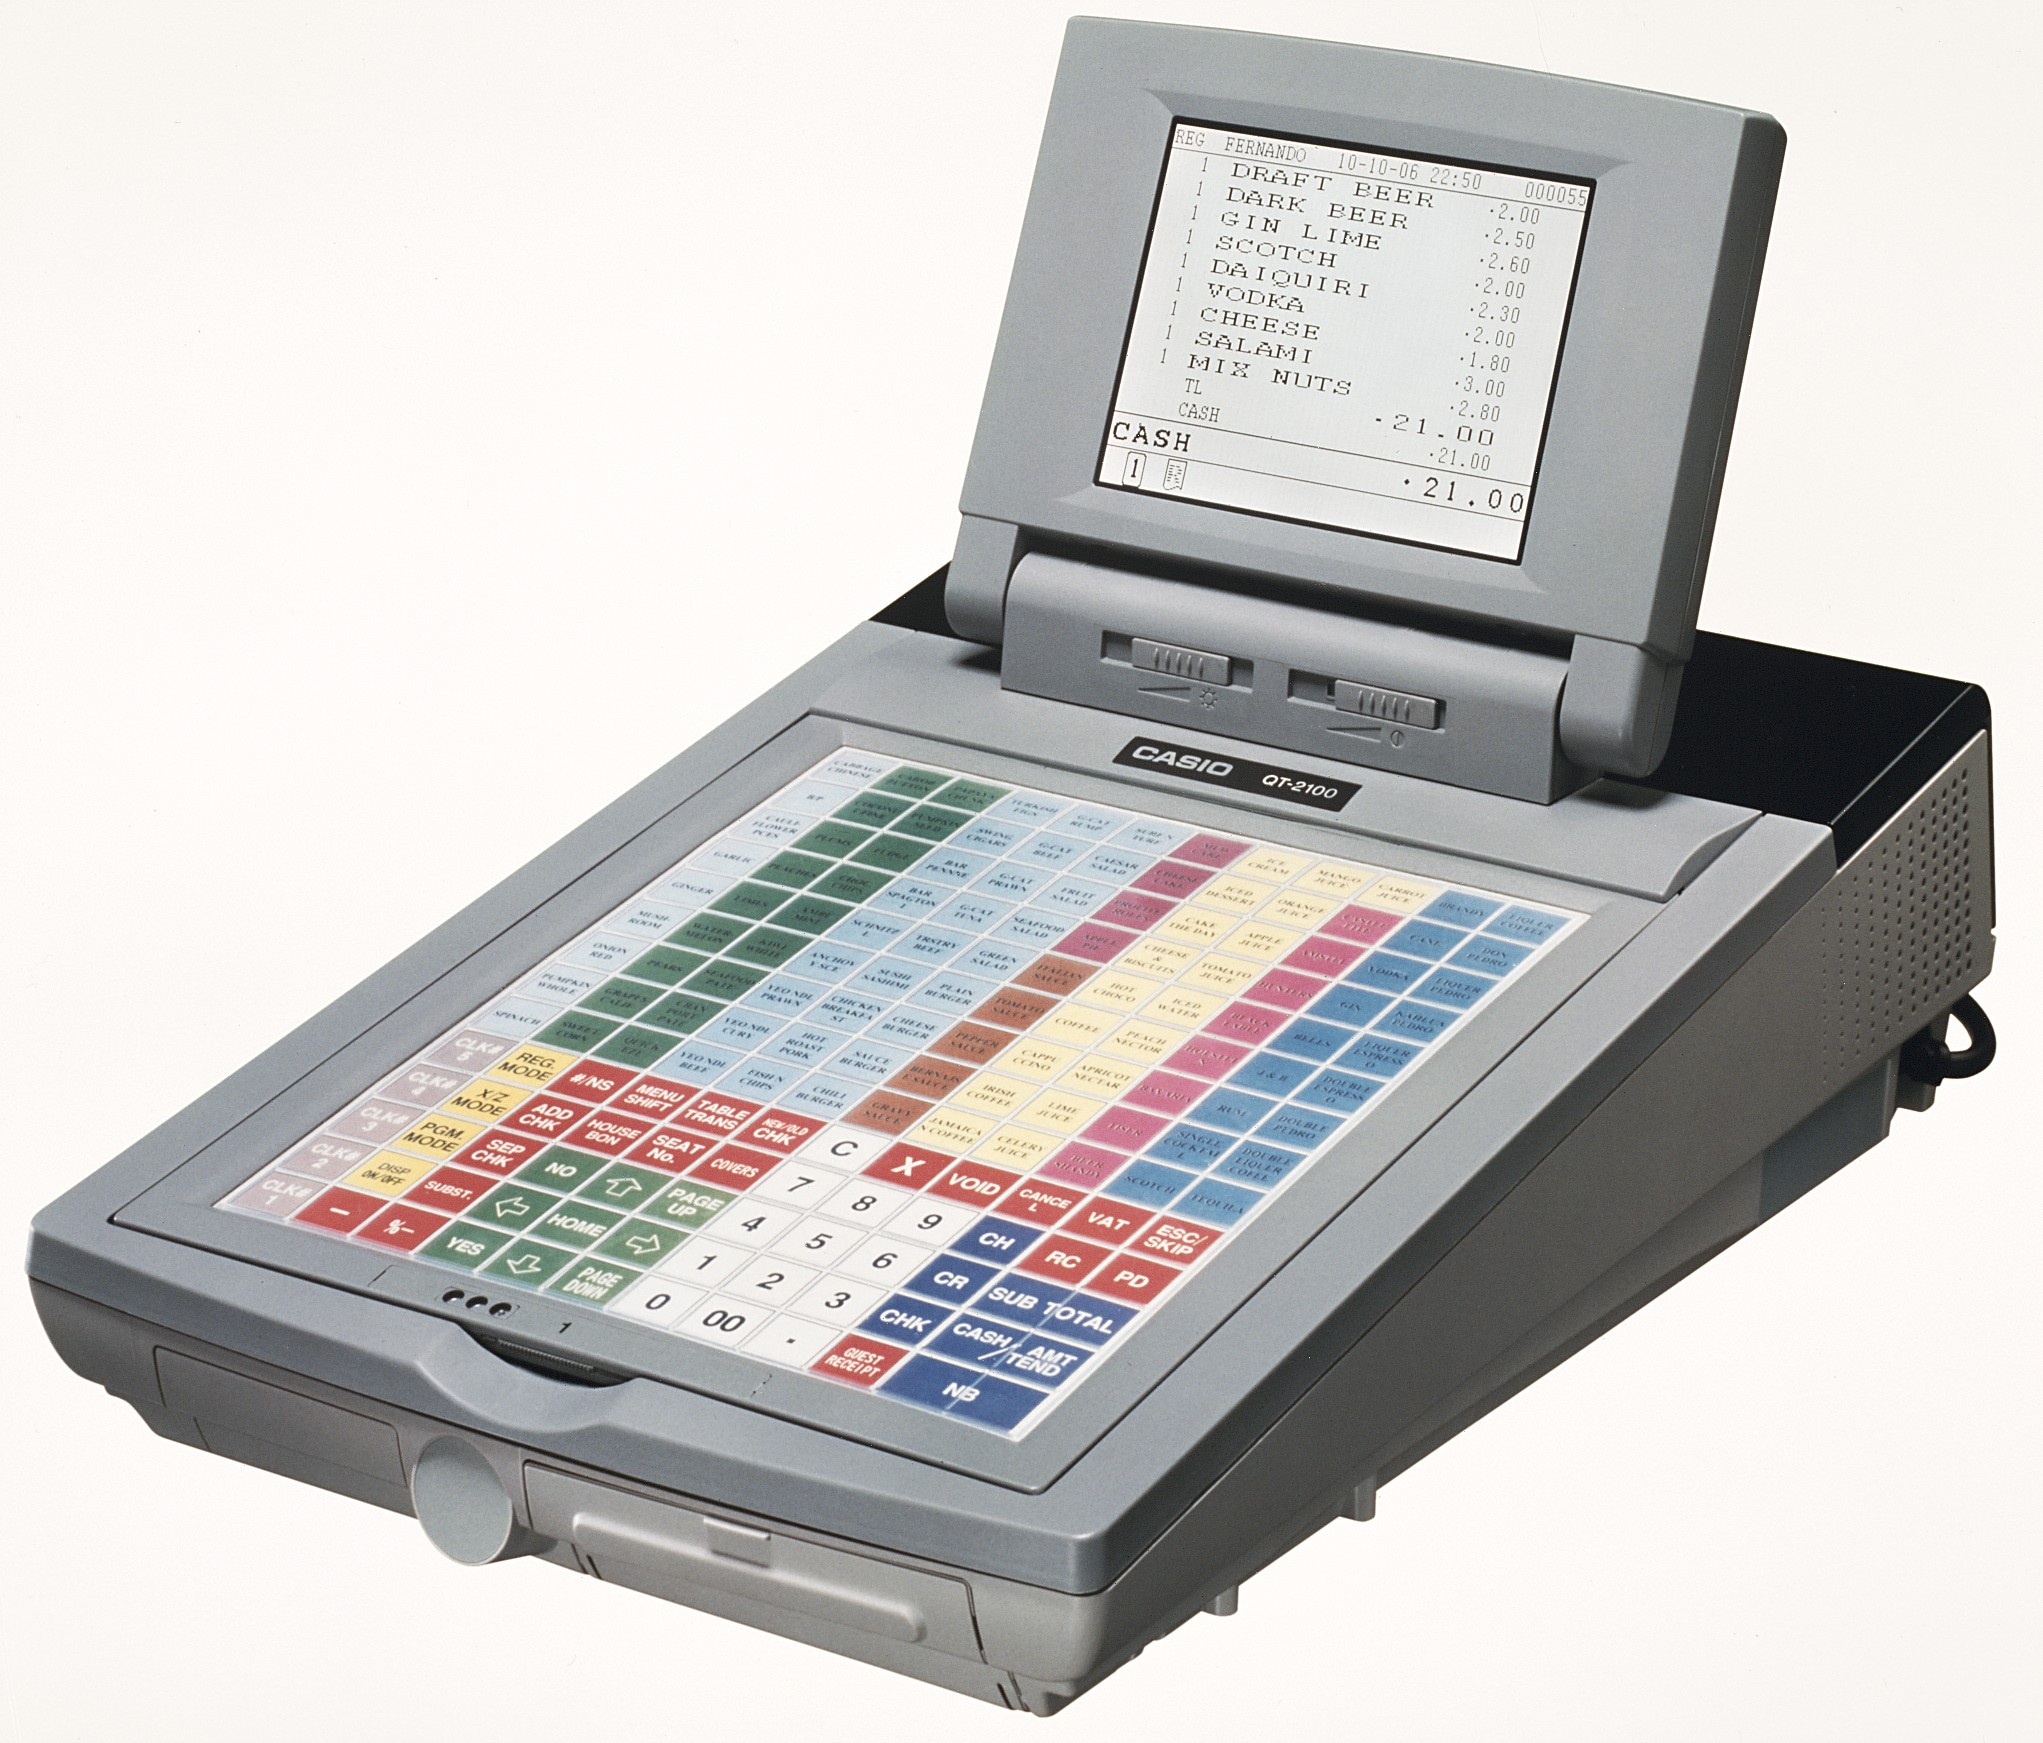
product, cash, cash register, document, pos, casio, epos, qt2100